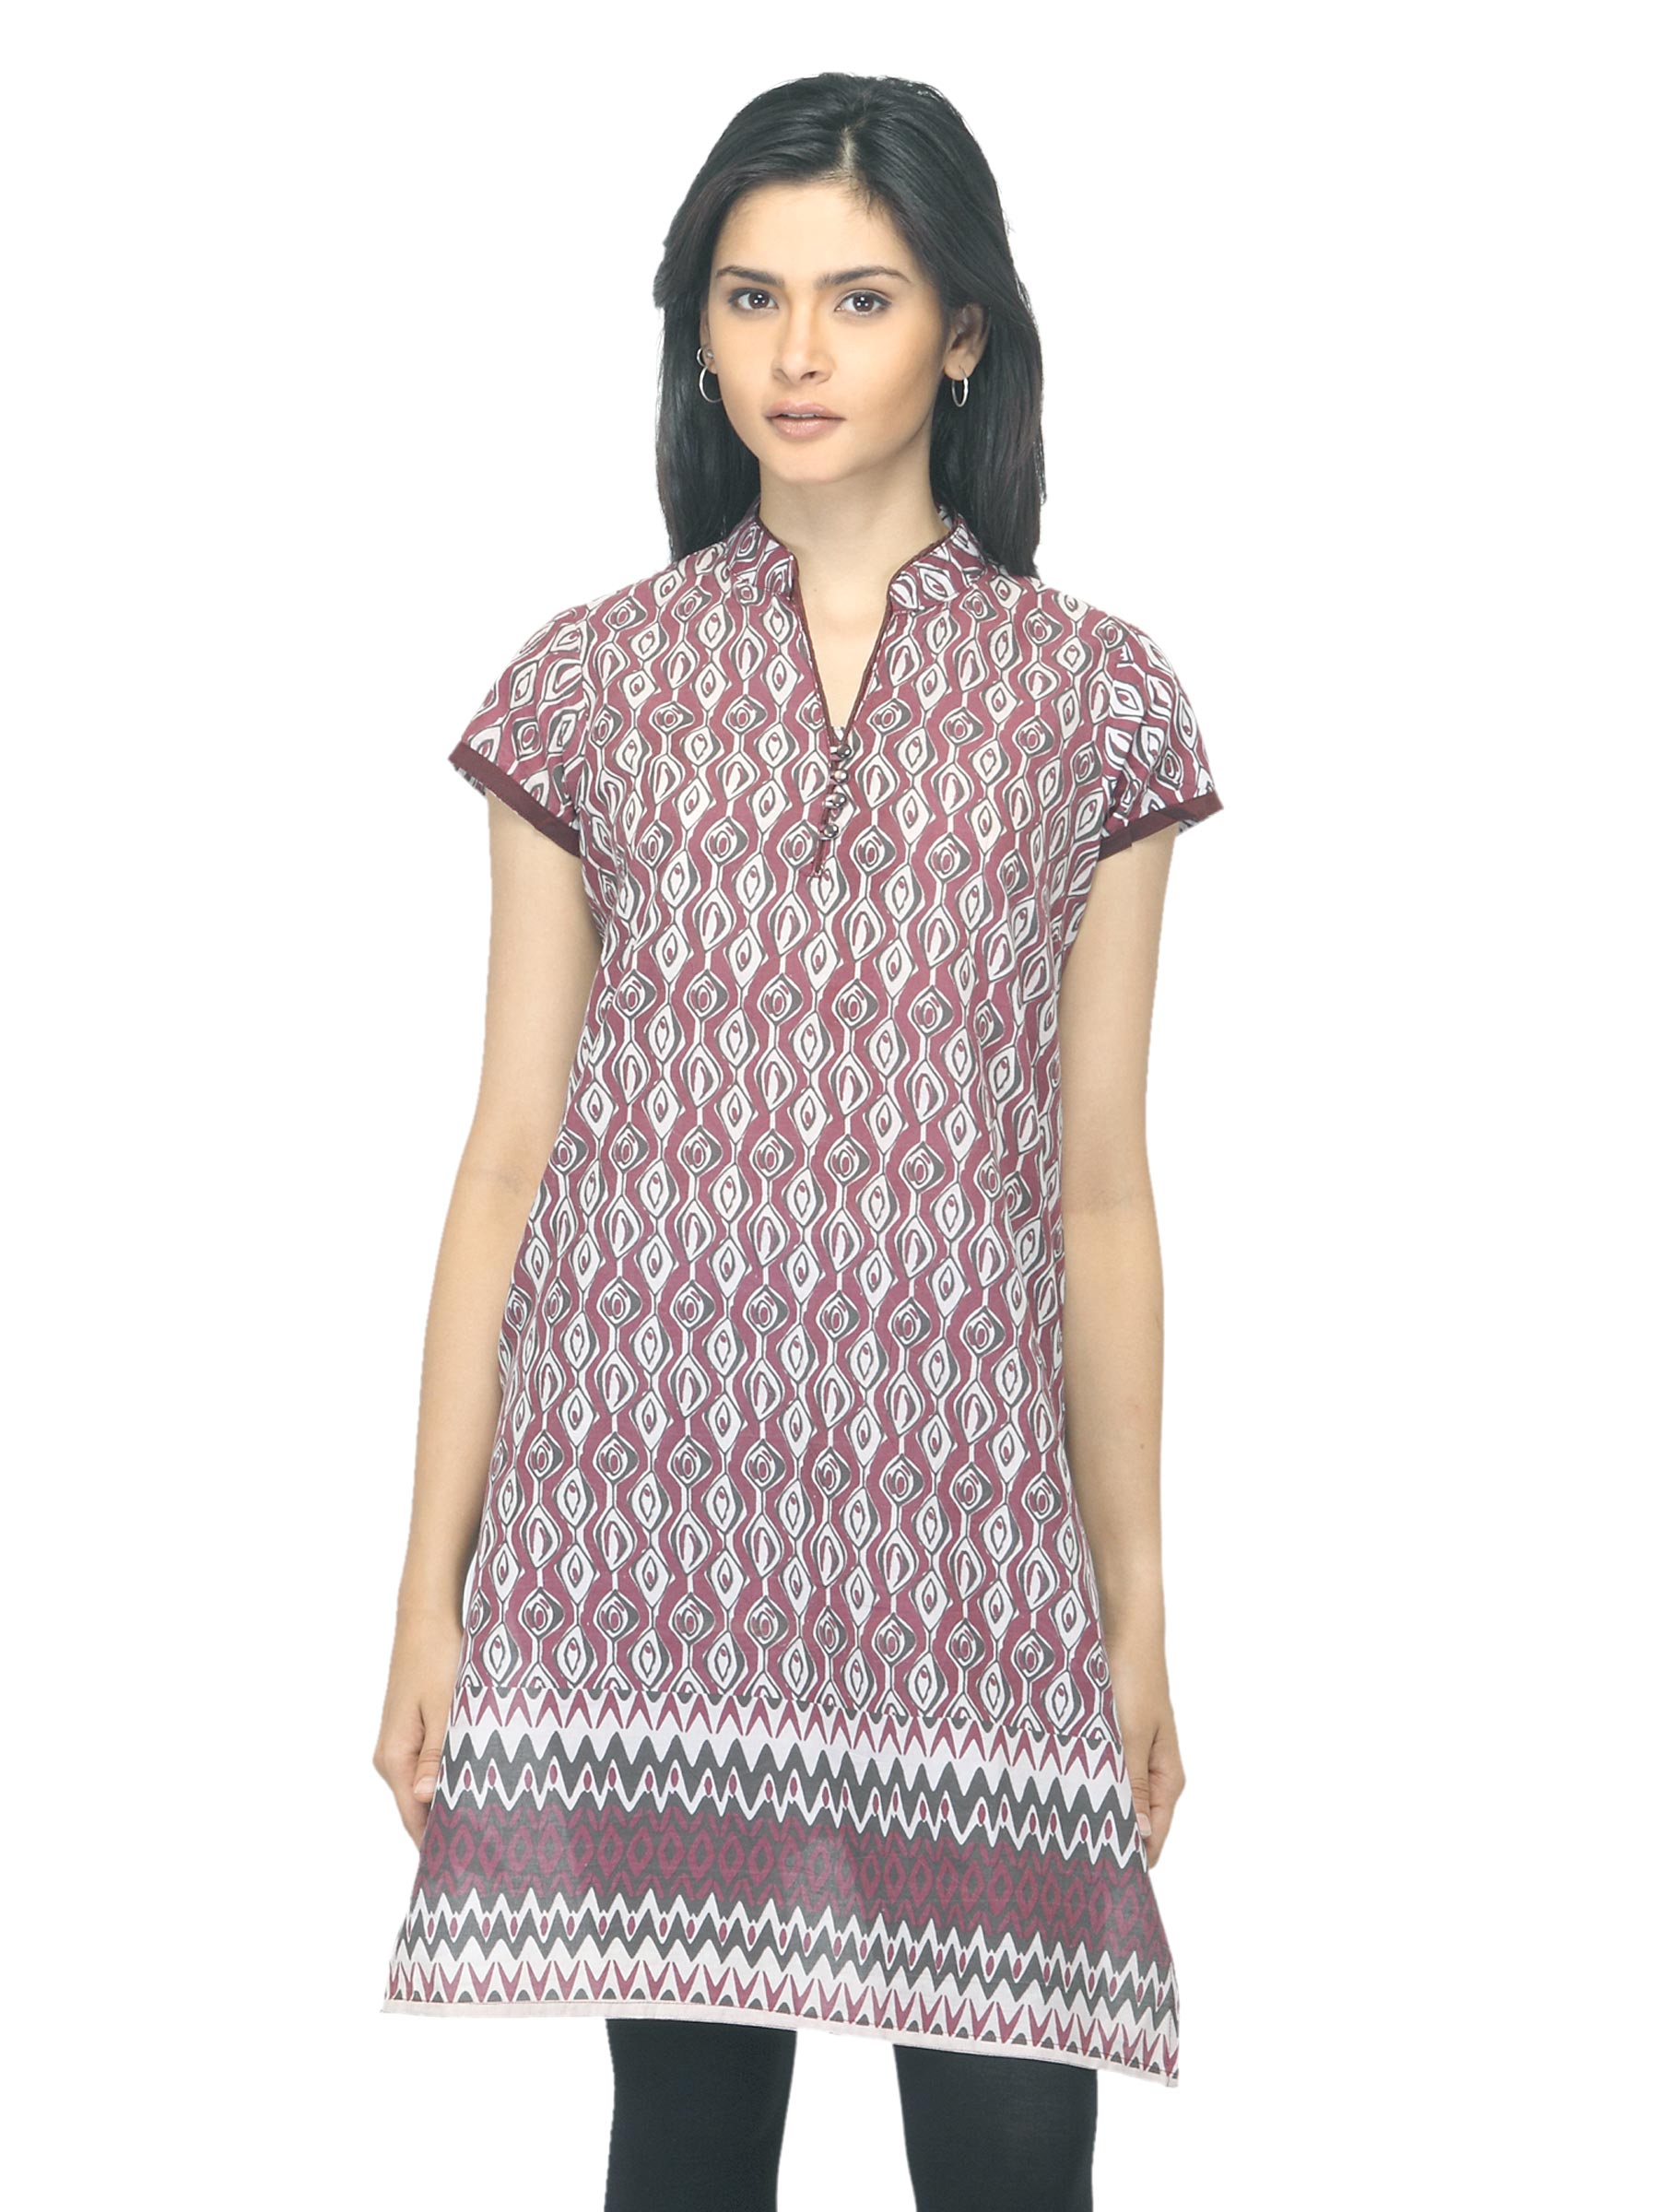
Vishudh Women Printed Purple Kurta
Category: Apparel / Topwear / Kurtas
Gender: Women
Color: Purple
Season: Summer 2012
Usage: Ethnic